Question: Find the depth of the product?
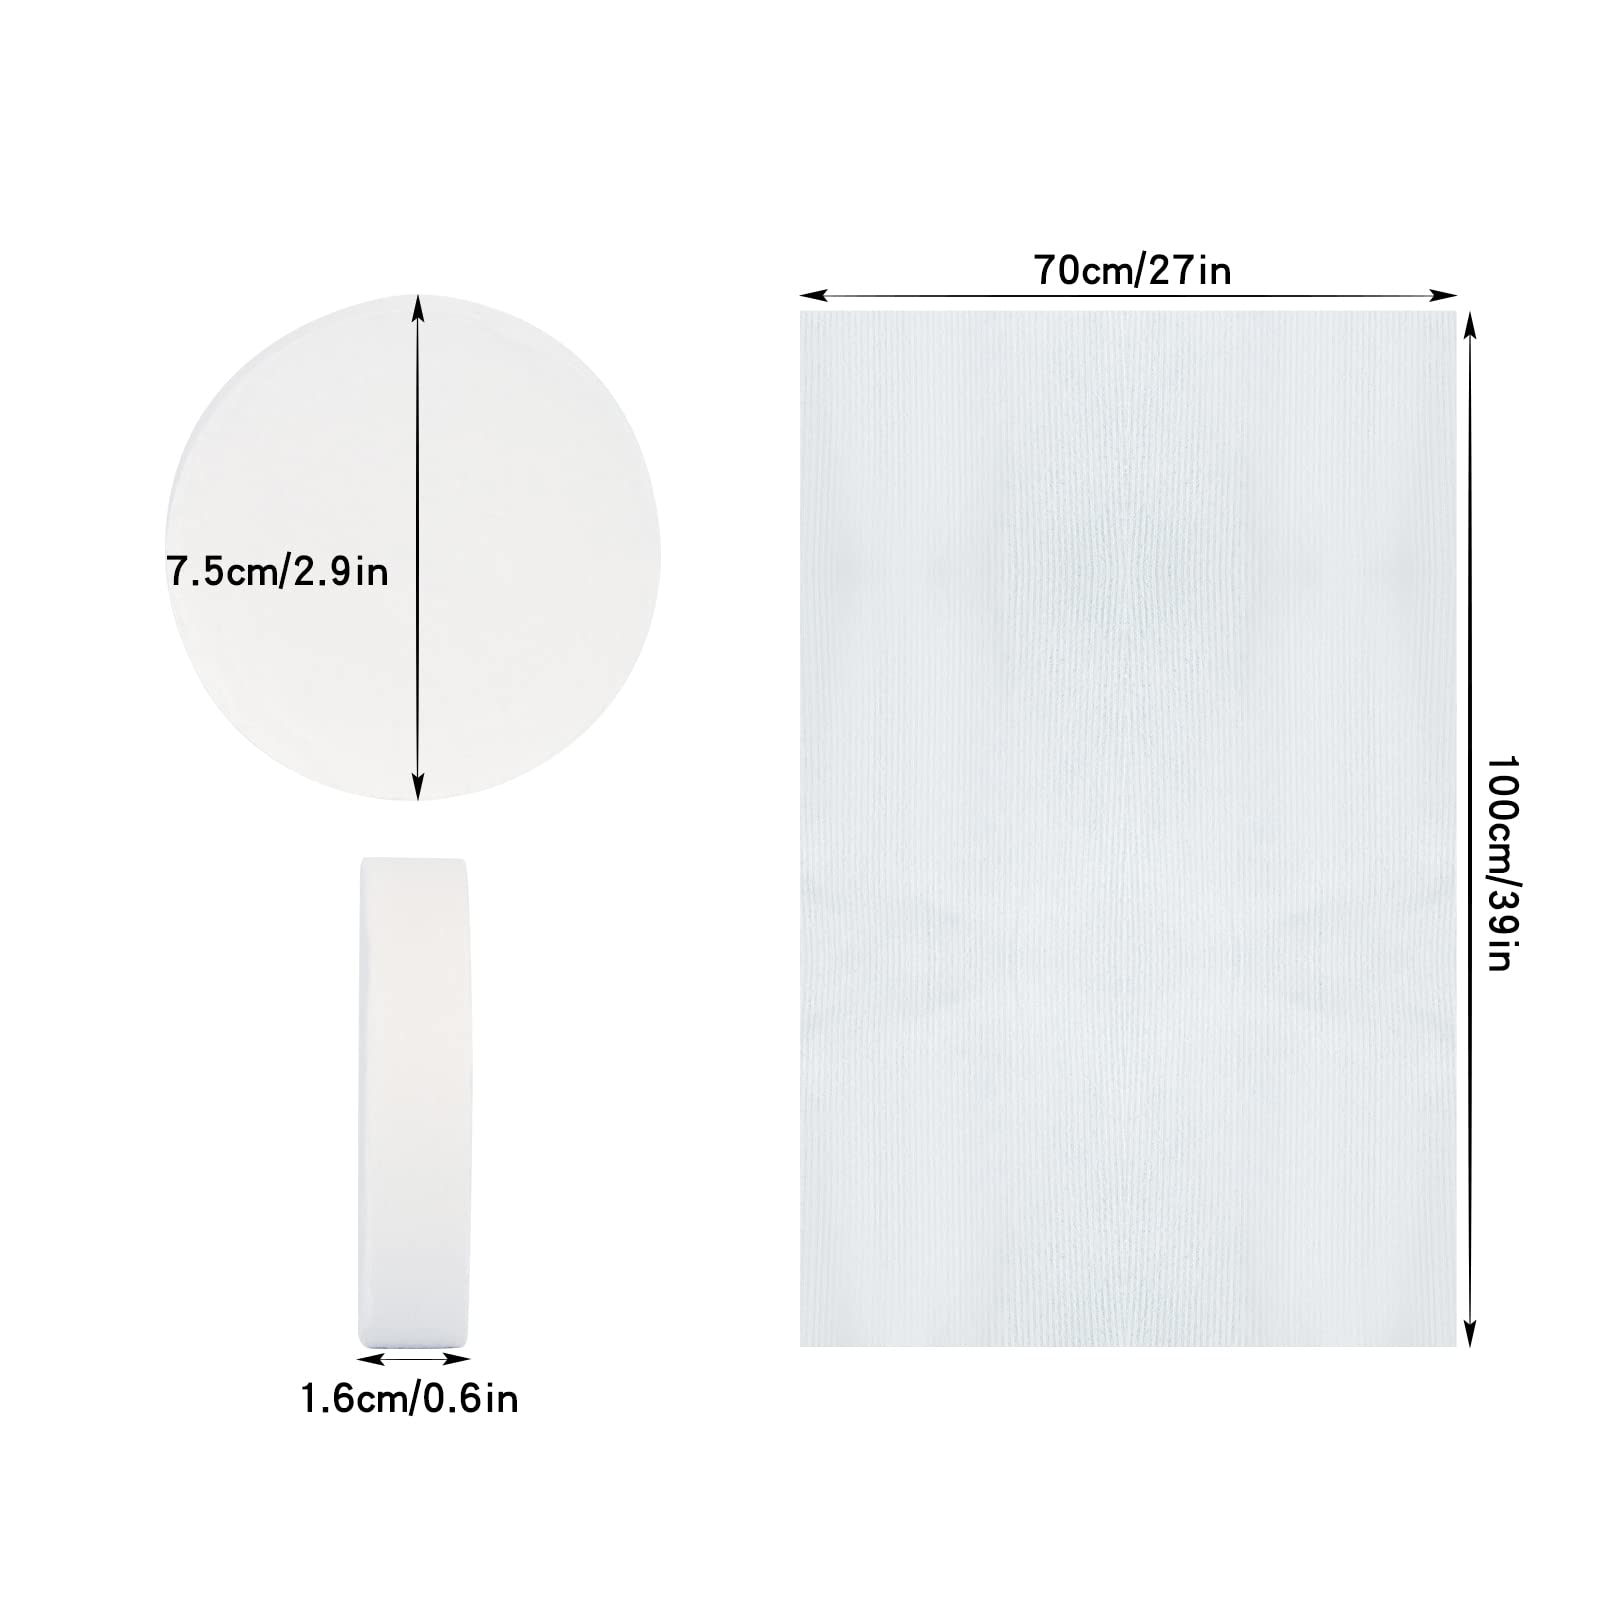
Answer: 100.0 centimetre